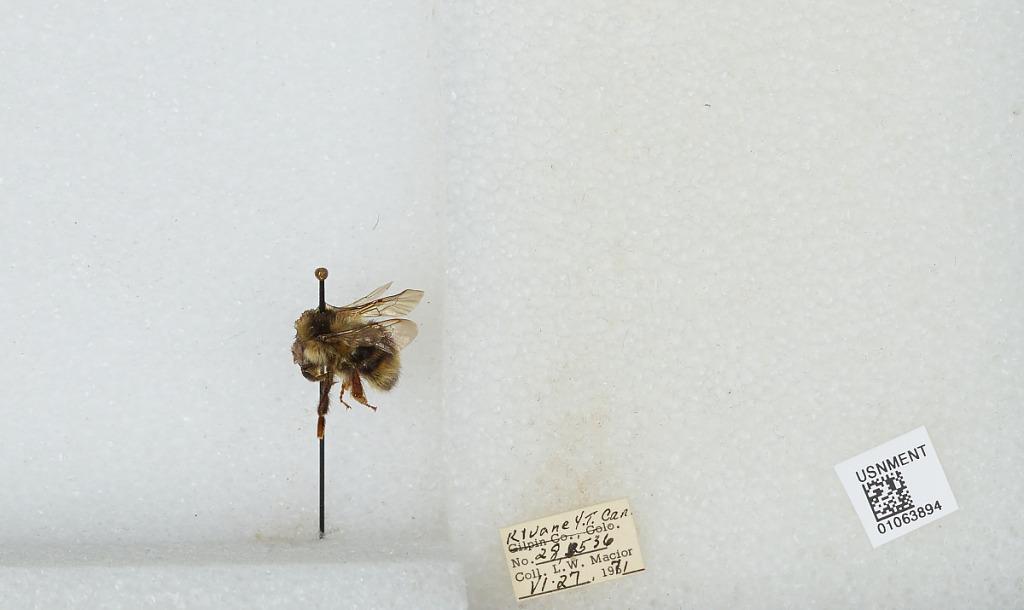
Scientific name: Bombus bifarius nearcticus
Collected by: L. Macior
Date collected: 1971-6-27
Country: Canada
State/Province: Yukon Territory
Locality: Kluane
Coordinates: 60.75, -139.5